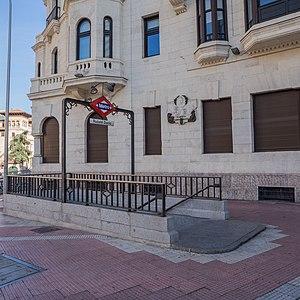
Rubén Darío est une station de la ligne 5 du métro de Madrid, en Espagne.